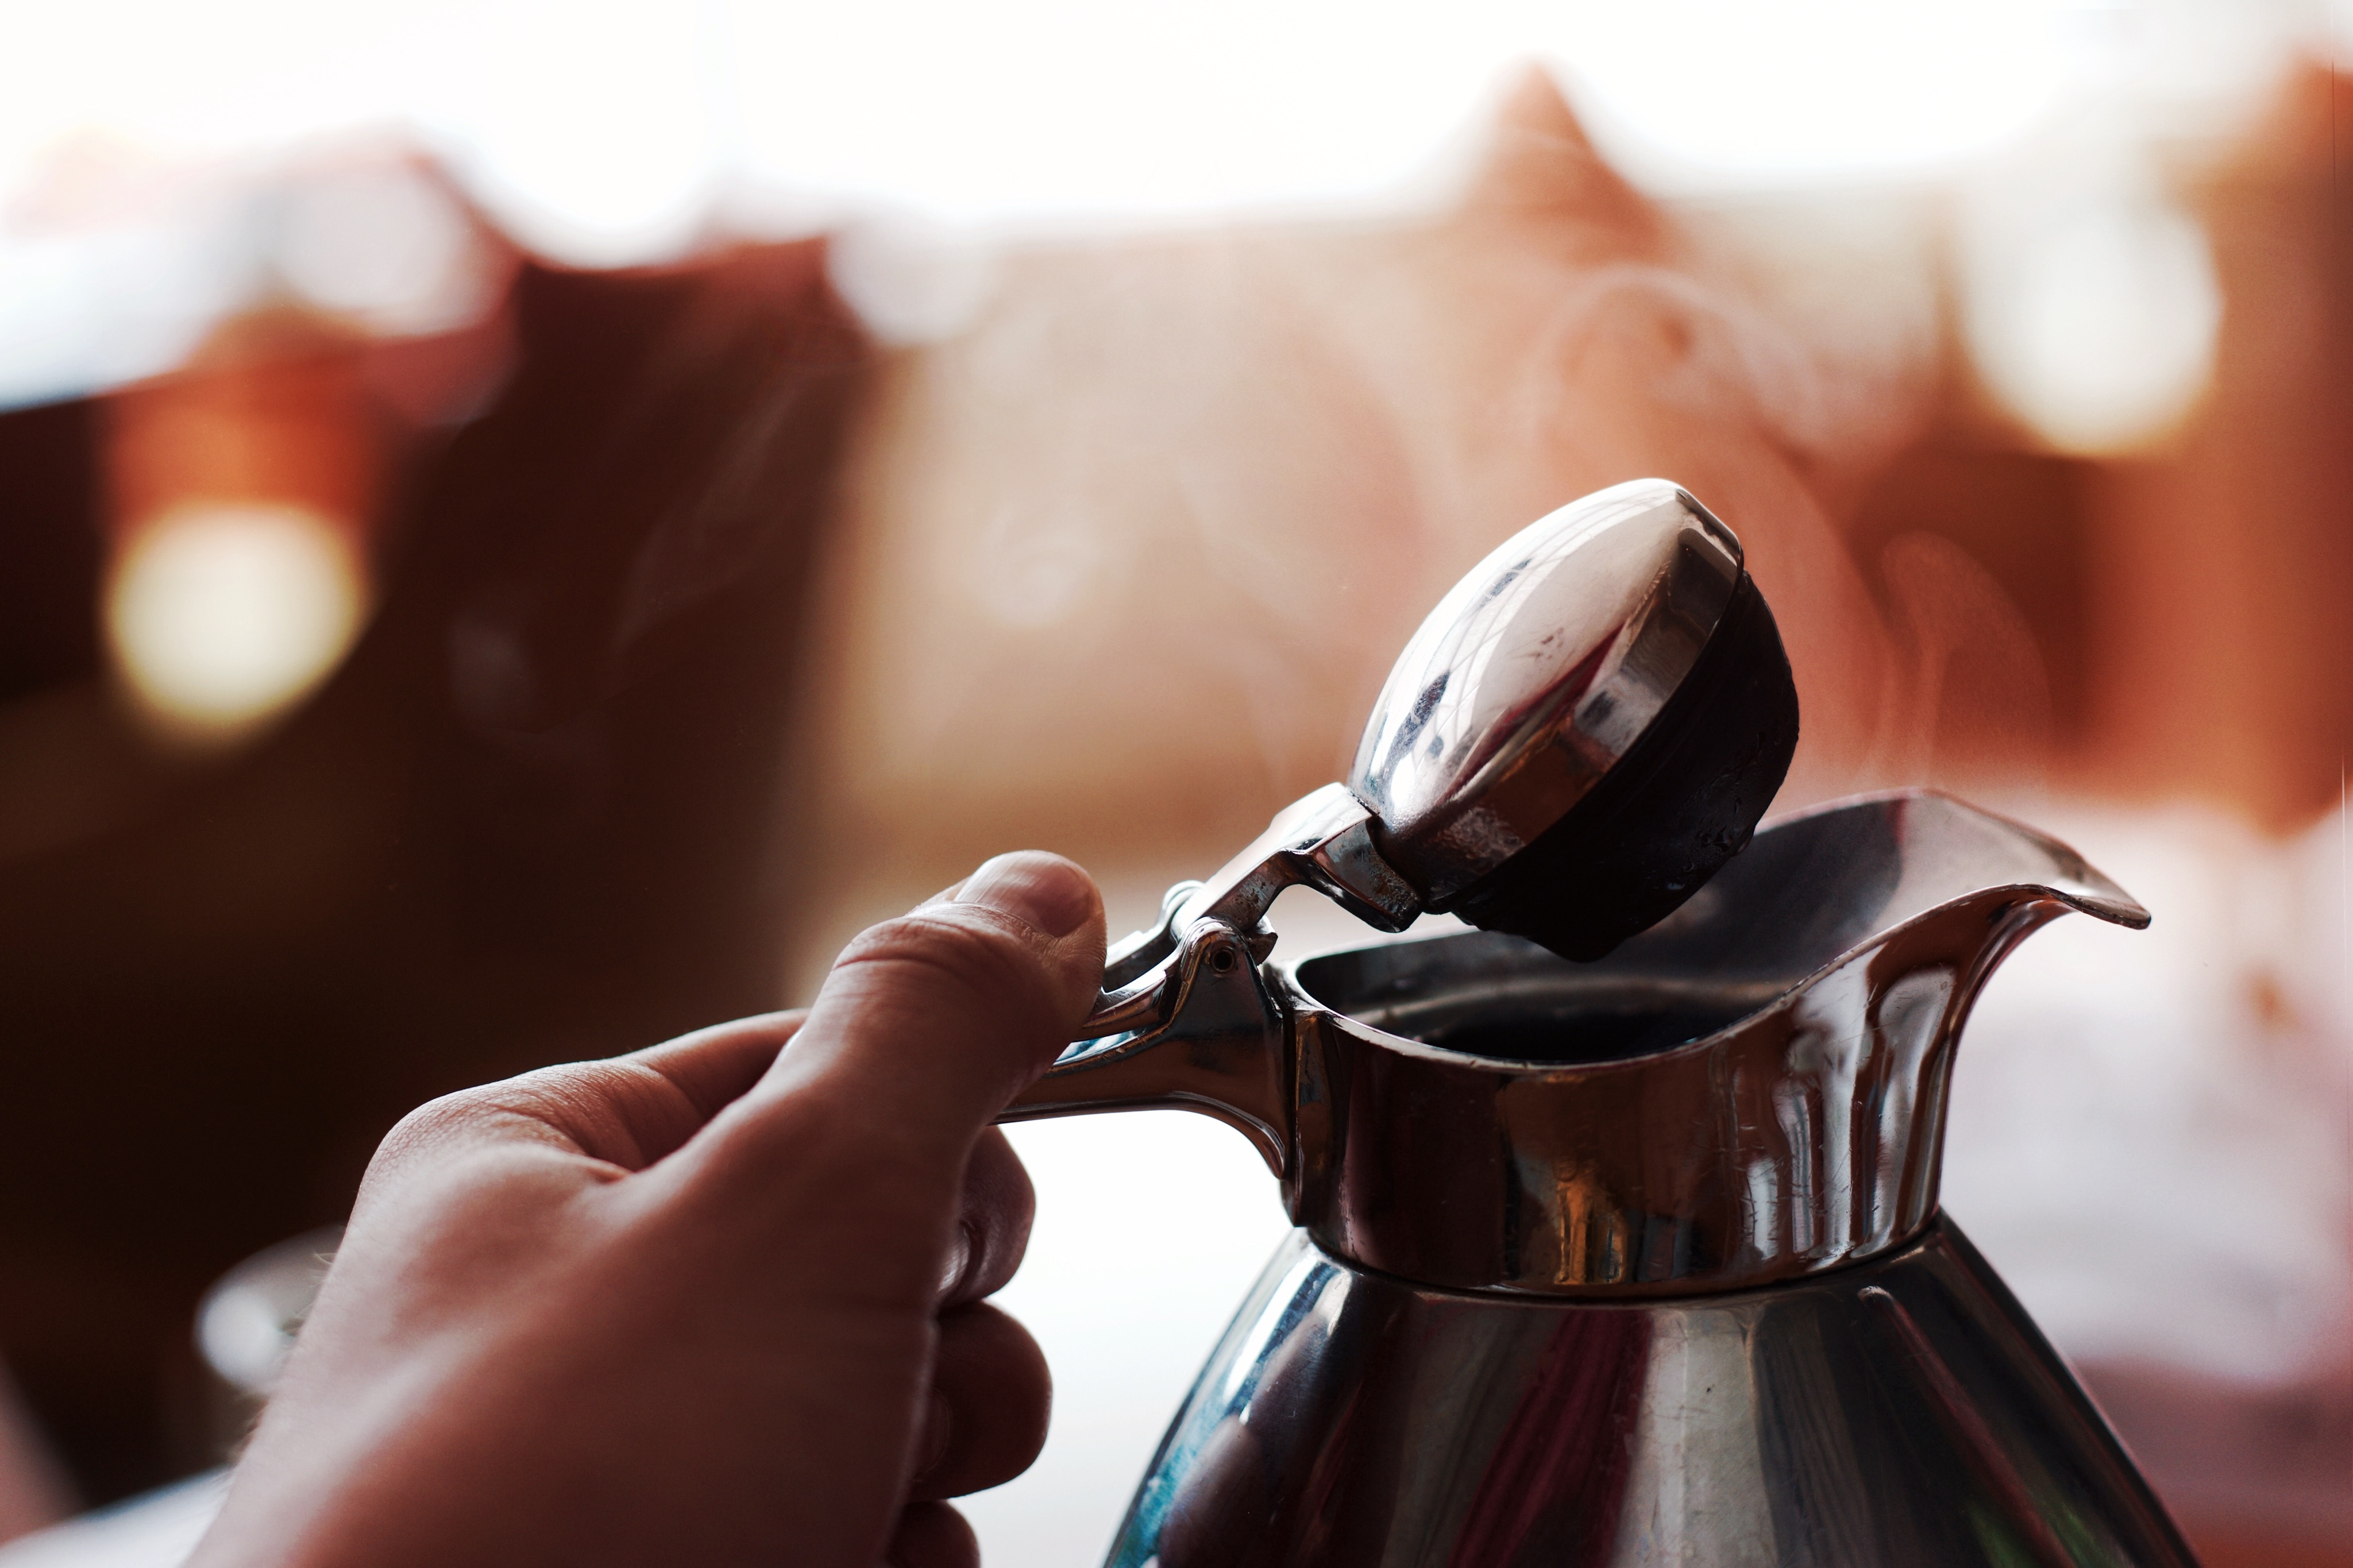
hand, photography, glass, macro, kettle, close up, hot, macro photography, sense